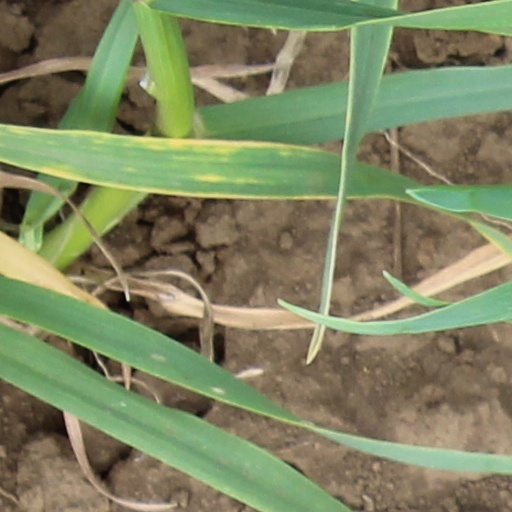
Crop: wheat